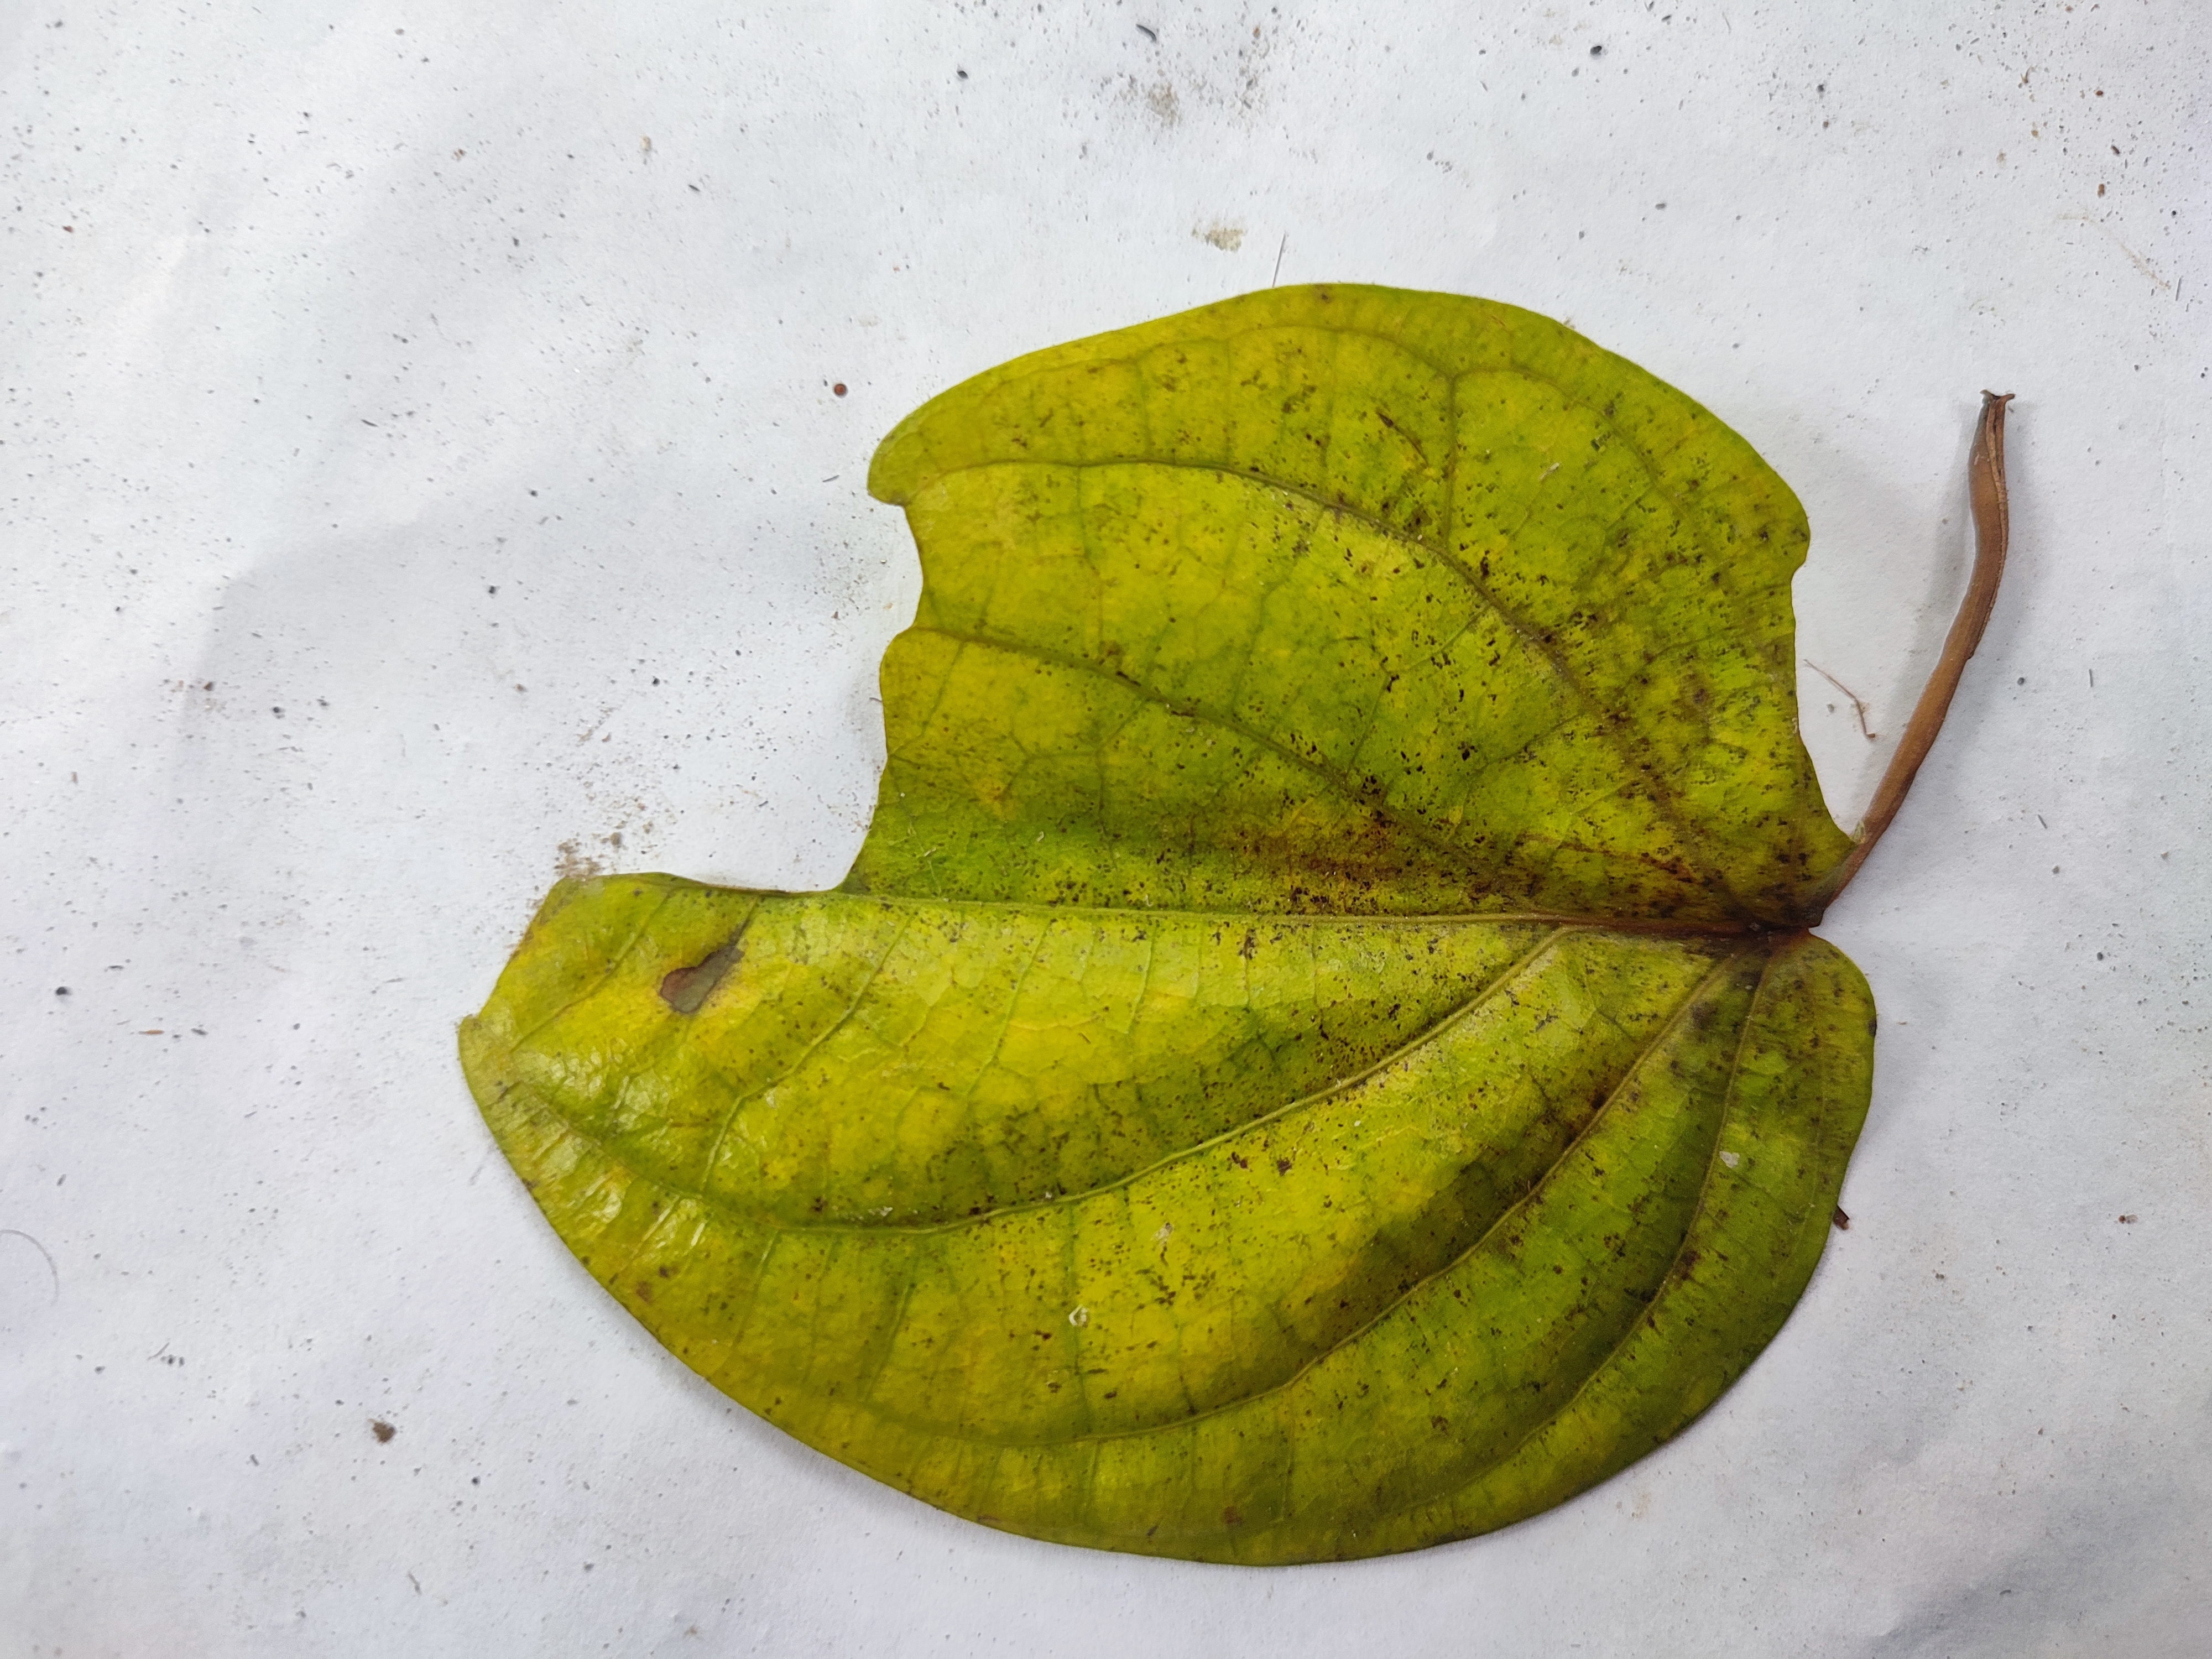
Label: Dried_Leaf